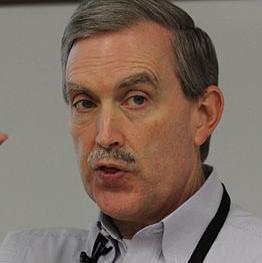
Age: 60